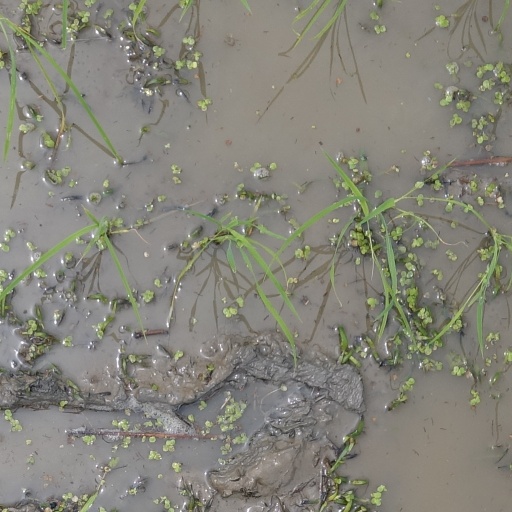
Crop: rice